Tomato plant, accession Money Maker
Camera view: vertical (180 deg); turntable rotation: 270 degrees
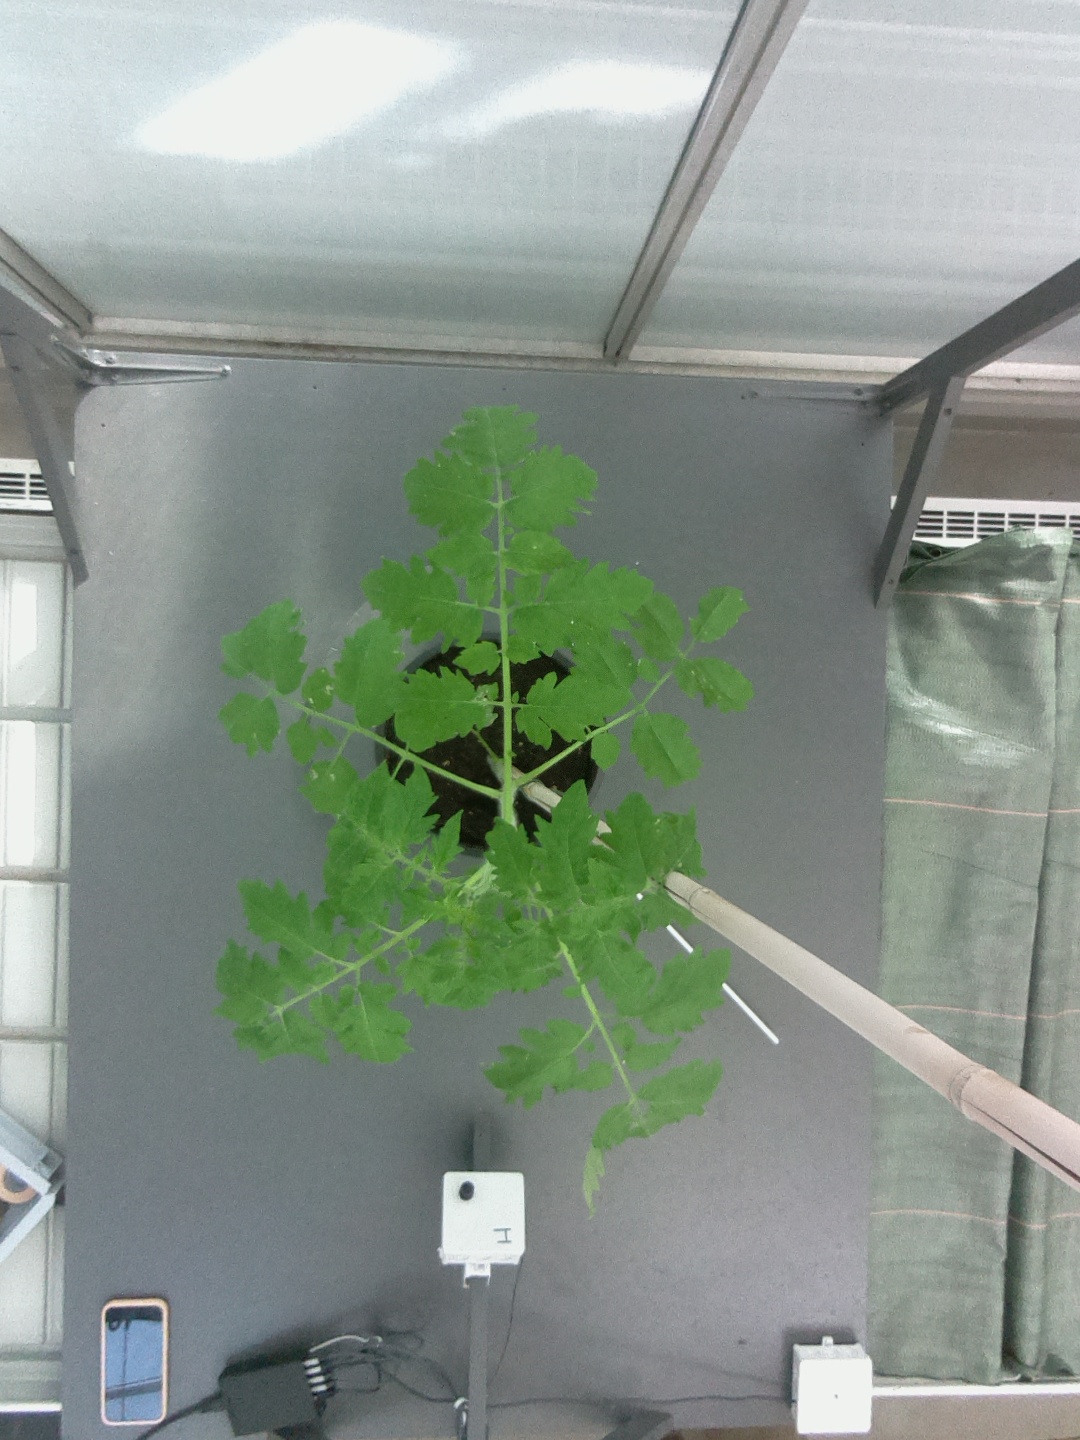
BBCH growth stage 15: 10 of true leaves visible